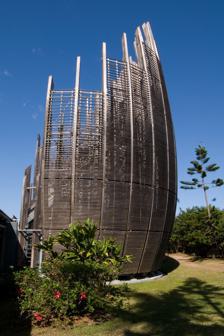
Building: Jean-Marie Tjibaou Cultural Centre
Country: New Caledonia
Year built: 1998
Cultural centre in New Caledonia Jean-Marie Tjibaou Cultural Centre Jean-Marie Tjibaou Cultural Centre General information Location Centre culturel Tjibaou, Rue des accords de Matignon, Tina B.P. 378 98845, Nouméa Cedex, Nouméa , New Caledonia Coordinates 22°15′23.3″S 166°28′54.9″E / 22.256472°S 166.481917°E / -22.256472; 166.481917 Inaugurated May 1998 Owner Government of New Caledonia Design and construction Architect(s) Renzo Piano Website http://www.adck.nc/ The Jean-Marie Tjibaou Cultural Centre ( French : Centre culturel Tjibaou ), on the narrow Tinu Peninsula , approximately 8 kilometres (5.0 mi) northeast of the historic centre of Nouméa , the capital of New Caledonia , celebrates the vernacular Kanak culture, the indigenous culture of New Caledonia, amidst much political controversy over the independent status sought by some Kanaks from French rule. It opened in June 1998 and was designed by Italian architect Renzo Piano and named after Jean-Marie Tjibaou , the leader of the independence movement who was assassinated in 1989 and had a vision of establishing a cultural centre which blended the linguistic and artistic heritage of the Kanak people. The Kanak building traditions and the resources of modern international architecture were blended by Piano. The formal curved axial layout, 250 metres (820 ft) long on the top of the ridge, contains ten large conical cases or pavilions (all of different dimensions) patterned on the traditional Kanak Grand Hut design. The building is surrounded by landscaping, which is also inspired by traditional Kanak design elements. Marie-Claude Tjibaou , widow of Jean Marie Tjibaou and current leader of the Agency for the Development of Kanak Culture (ADCK), observed: "We, the Kanaks, see it as a culmination of a long struggle for the recognition of our identity; on the French Government's part it is a powerful gesture of restitution." History When the Matignon agreements were signed between the representatives of France and New Caledonia, Jean-Marie Tjibaou, the Kanak leader of the independent movement, had mooted a proposal to set up an Agency for the development of Kanak Culture with the objective of promoting Kanak linguistic and archaeological heritage, promote Kanak handicrafts and the arts, encourage cross-regional interactions and evolve design and conduct research activities. This plan was implemented after Jean-Marie Tjibaou was assassinated, to assuage local feelings. The French President ordered that a cultural centre on the lines suggested by Tjibaou be set up in Nouméa. The "Jean-Marie Tjibaou Cultural Centre", which identifies Kanak culture and identity, was formally established in May 1998. However, based on a competition for designing the centre dated to 1991, the work was assigned to Renzo Piano and it was constructed between 1993 and 1998. The inaugural cultural director was Emmanual Kaserhou and the museum curator Susan Cochrane. The project was quite controversial because of its luxurious, expensive and monumental nature. The cost of maintenance were also very high, excessive in regards to New Caledonia's means, and the museum was described as empty. In the early 2000s, the cultural center recorded approximately 70,000 visits a year. The entry fee was four euros. Geography Location The site is located on the narrow Tina Peninsula, which projects into the Pacific Ocean along a ridge line, near the Tina Golf Course on the western coast of Boulari Bay , approximately 8 kilometres (5.0 mi) northeast of the old city centre of Nouméa. Though the agency (ADCK) wished to set up the centre in the heart of the city to make a statement within the strongly French -influenced city, the land allotted is between the lagoon and the bay, which is an offshoot of the sea. The lagoon side of this area is made up of dense mangroves at the water edge. Earlier, other types of trees also covered the site. There was a well-trodden path along the centre of the area of the peninsula. A ridge separated the area from the sea, which created the ecology of the area with the bay side experiencing strong easterly winds. Intense heat of subtropical sun was also another factor which affected the design of the building. Concept planning Traditional Kanak great house in a conical shape The building plans, spread over an area of 8,550 square metres (92,000 sq ft) of the museum, were conceived to incorporate the link between the landscape and the built structures in the Kanak traditions. The people had been removed from their natural landscape and habitat of mountains and valleys and any plan proposed for the art centre had to reflect  this aspect. Thus, the planning aimed at a unique building which would be, as the architect Piano stated, "to create a symbol" ..."a cultural centre devoted to Kanak civilization, the place that would represent them to foreigners that would pass on their memory to their grand children". The model as finally built evolved after much debate in organized 'Building Workshops' in which Piano’s associate Paul Vincent and Alban Bensa, an anthropologist of repute on Kanak culture were also involved. The precursor for this cultural centre was the first cultural festival held in 1975 in New Caledonia, which was a focused celebration of Kanak culture. The Melanesia 2000 Festival was also held at the same venue where the centre has been established now. The centre is also termed as "A politicized symbolic project", which evolved over long period of research and intense debate. Another aspect of the Kanak's building tradition was that it did not fit in with the concept of a permanent building. They lived in temporary type of buildings made with locally available material which needed to be replaced from time to time in the subtropical climate. This involved a wood frame building built on earthen plinths and with roof covered by thatch. The form of the building also varied from island to island, generally round in plan and conical in the vertical elevation. They made the houses in groups with the headman’s house at the end of an open public alley formed by other buildings clustered along on both sides. Trees lined these alleys with a shady central gathering. This theme was adopted in the Cultural Centre planned by Piano and his associates. An important concept that evolved after deliberations in the 'Building Workshops', after Piano won the competition for building the art centre, also involved "landscaping ideas" to be created around each building. To this end, an "interpretative landscape path" was conceived and implemented around each building with series of vegetative cover avenues along the path that surrounded the building, but separated it from the lagoon. This landscape setting appealed to the Kanak people when the centre was inaugurated. Even the approach to the buildings from the paths catered to the local practices of walking for three quarters of the path to get to the entrance to the Cases. One critic of the building observed: "It was very intelligent to use the landscape to introduce the building. This is the way the Kanak people can understand". Description Renzo Piano The architectural uniqueness of the centre is to the credit of Renzo Piano, an Italian architect. Layout Map of the centre The entire complex has been built along a 250 metres (820 ft) long ridge of the peninsula (a cape that extends southeast into the Pacific Ocean ). The arrangement consists of 10 units called "cases," or hut pavilions, arranged in three groups or village clusters with one tall hut (the largest is 28 metres high) in each cluster representing the traditional "Great Hut" of the Kanak Chiefs. The main axis of the Cultural Centre (somewhat off the cardinal axis) consists of many covered walkways, green spaces, outdoor rooms, and gardens that are interlinked with the pavilions or cases and also with the smaller office buildings. The arrangement of the structures around the main axis has a symbolic content for the Kanaks. All the huts are of different sizes and different functions, but with the consistent form of vertically positioned shell-like structures which resemble the traditional huts of a Caledonian Village. They are arranged in a row sequentially along a lower rectangular path that follows the gentle curve of the peninsula. It forms a unique cultural ensemble at the Cultural Centre of arts built with wood technology using long-lasting iroko wood. The overall effect is that it "looks like a unified homogenous whole". A laminated wood construction blends with engineering architecture and is suitable for everyday use. The cultural centre has thus been described as "a perfected masterpiece and a deeply impressive, earth-bound example of a new interpretation of modernism". The layout takes note of the prevailing easterly wind directions from the sea and the structures as a whole are built to take full advantage of the wind and are also oriented to control sunlight and solar heat gain. The curved outer face of the huts is in direct contact with the windward side of the stormy Pacific Sea whereas the leeward side is oriented towards the serene lagoon. The sunlight engulfs the structure and casts a continually changing pattern of shadows through the louvers and members of the staves of the cases. Another aspect of the layout is about the design of the paths connecting the cases and providing approach to them. They are covered so that visitors can walk in the area with comfort, as the average temperature in the area is 20 °C (68 °F) to 23 °C (73 °F) from April to August and 25 °C (77 °F) to 27 °C (81 °F) from September to March. The main sides of the paths are not covered with walls, as it would prevent air circulation and make the corridors intolerable. However, where the paths are open to direct light, louvers have been installed. The landscape layout of the cases is set amidst transplanted Norfolk Island pines , which are as tall as the cases. Smaller trees are also planted in the areas near the lower offices. This layout presents a "planted indigenous landscape". A Melanesian food garden with taro and yam are also grown. Paths to the Great House are planted with Araucaria columnaris or column pine and coconut trees . Materials A case under construction The materials used in the building of the conical domes consisted of laminated wood and natural wood, concrete, coral, aluminium castings, glass panels, tree bark and stainless steel . The iroko (Clorophora excelsa) timber used extensively was imported from Africa (native to tropical Africa, from Sierra Leone to Tanzania ); it was decided to use iroko because it was durable, and mostly resistant to attack by insects, fungi and mould. The frames of all cases were pre-fabricated in France and assembled on-site. Design of the cases Diagram of a case drawn by architect Renzo Piano The exterior part of the huts is given an ancient appearance whereas the interior of each hut has rectangular space (for housing permanent and temporary exhibitions, administration offices and studio spaces), where all amenities feature modern technology. The space within each hut was achieved by discarding the central pillar, a deviation from the traditional Kanak hut design. In the circular design of the hut’s shells, the height to diameter ratio was reduced giving more space, which also resulted in greater dynamic ventilation, as was corroborated by wind tunnel tests. The cases have giant curved ribs or staves, which are made of iroko slats and steel connections and which also act as climate control devices. The outer ribs are a curved assembly of slats, which are joined to a straight vertical rib that together form part of the case structure. The staves are designed in such a way that the individual pieces appear as if they are woven together. The roof is made of corrugated aluminium sheets. It has a double roof system, which contributes to the play of shadows. The bottom of the wall, formed by the arc of the staves, has special louvers , called nacos . The nacos open and close in tandem automatically by computer control calibrated to the speed of the wind. The double roof system also allows air to pass through the roof unchecked. During the monsoon season, the winds that blow over the cases are very strong, the compound curve of the cases resists the wind, with the nacos facilitating this action further by allowing air to pass directly through the cases. Cases View of seven of the Tjibaou Cultural Centre pavilions, spanning roughly half the entire complex, from the facing sea. In general, the exhibits in the Cultural Centre are organized in the three villages. In the first village, the emphasis is on exhibition activities. Right at the entrance is the permanent exhibition where visitors are given an insight into the Kanak culture. The cases that follow have displays related to the history of the community and the natural environment. This is followed by areas for temporary exhibitions and a theatre, a sunken auditorium where 400 people can be seated. An open-air theatre is provided behind the auditorium where cultural performances are held. The second village complex is used for the offices for historians, researchers, curators of exhibitions and administrative staff. The cases in front of the offices have a multimedia library and the halls here are used for conferences. The village at the end of the path, which is located slightly away from the visitors' area and which has studios, is devoted to creative activities such as dance, painting, sculpture, and music. There is also a school for children where they are taught the local art forms. Notable exhibition halls in the sail-like structures of the cases include Case Bwenaado, Case Jinu, Case Mâlep, Case Umatë and Salle Bérétara. The Case Bwenaado or pavilion, a customary assembly place, houses the artifacts created by artists of the region. They symbolize the link among ethnic groups of the Pacific in respect of the traditions of their oral beliefs and rituals that govern their life. A new collection in this case received in May 2008, on loan from the Musée du Quai Branly, features 16 Kanak items dating from the late 18th century to early 20th century. These are in the form of historical pieces of Kanak sculpture and implements representing a rich Kanak heritage, though they are on loan from other museums. The Case Jinu or pavilion has six exhibits that are titled "The spirit of Oceania" which depict the origin of the world, people and their habitats from across the Pacific. The Case Mâlep has exhibits depicting the life and work of Jean-Marie Tjibaou, charismatic leader of the independent movement who initiated action to set up the Kanak cultural centre. Exhibitions are rotated throughout the year, and temporary exhibitions are also part of the complex. The centre also has two workshops of artists. They have been given a deliberate "unfinished" appearance as a reminder that Kanak culture is still in the process of evolution – a belief held by the deceased Canaque leader, who was the inspiration for the site. The complex includes the Department of Visual Arts and Exhibitions which is intended to promote the creation of plastic contemporary Kanak art. The Fund for Contemporary Kanak and Oceanian Art (Le Fonds d'Art Contemporain Kanak et Océanien) was created in 1995, and consists of over 600 contemporary works from Australia and the Pacific Islands including New Caledonia. Gallery Cluster of Cases or pavilions Kanak house detail Inner view of a Kanak hut with a hearth Interior architectural diagram of case References